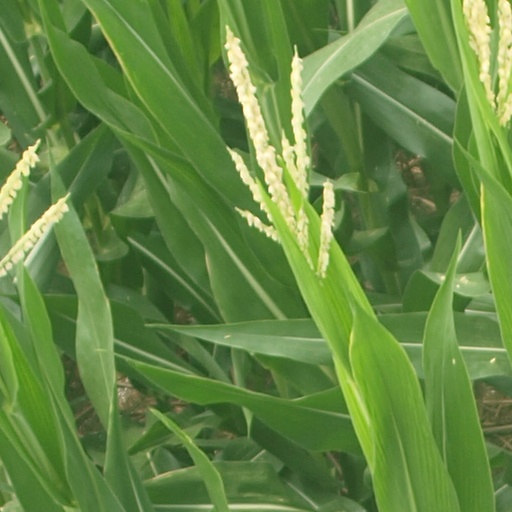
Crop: maize; corn